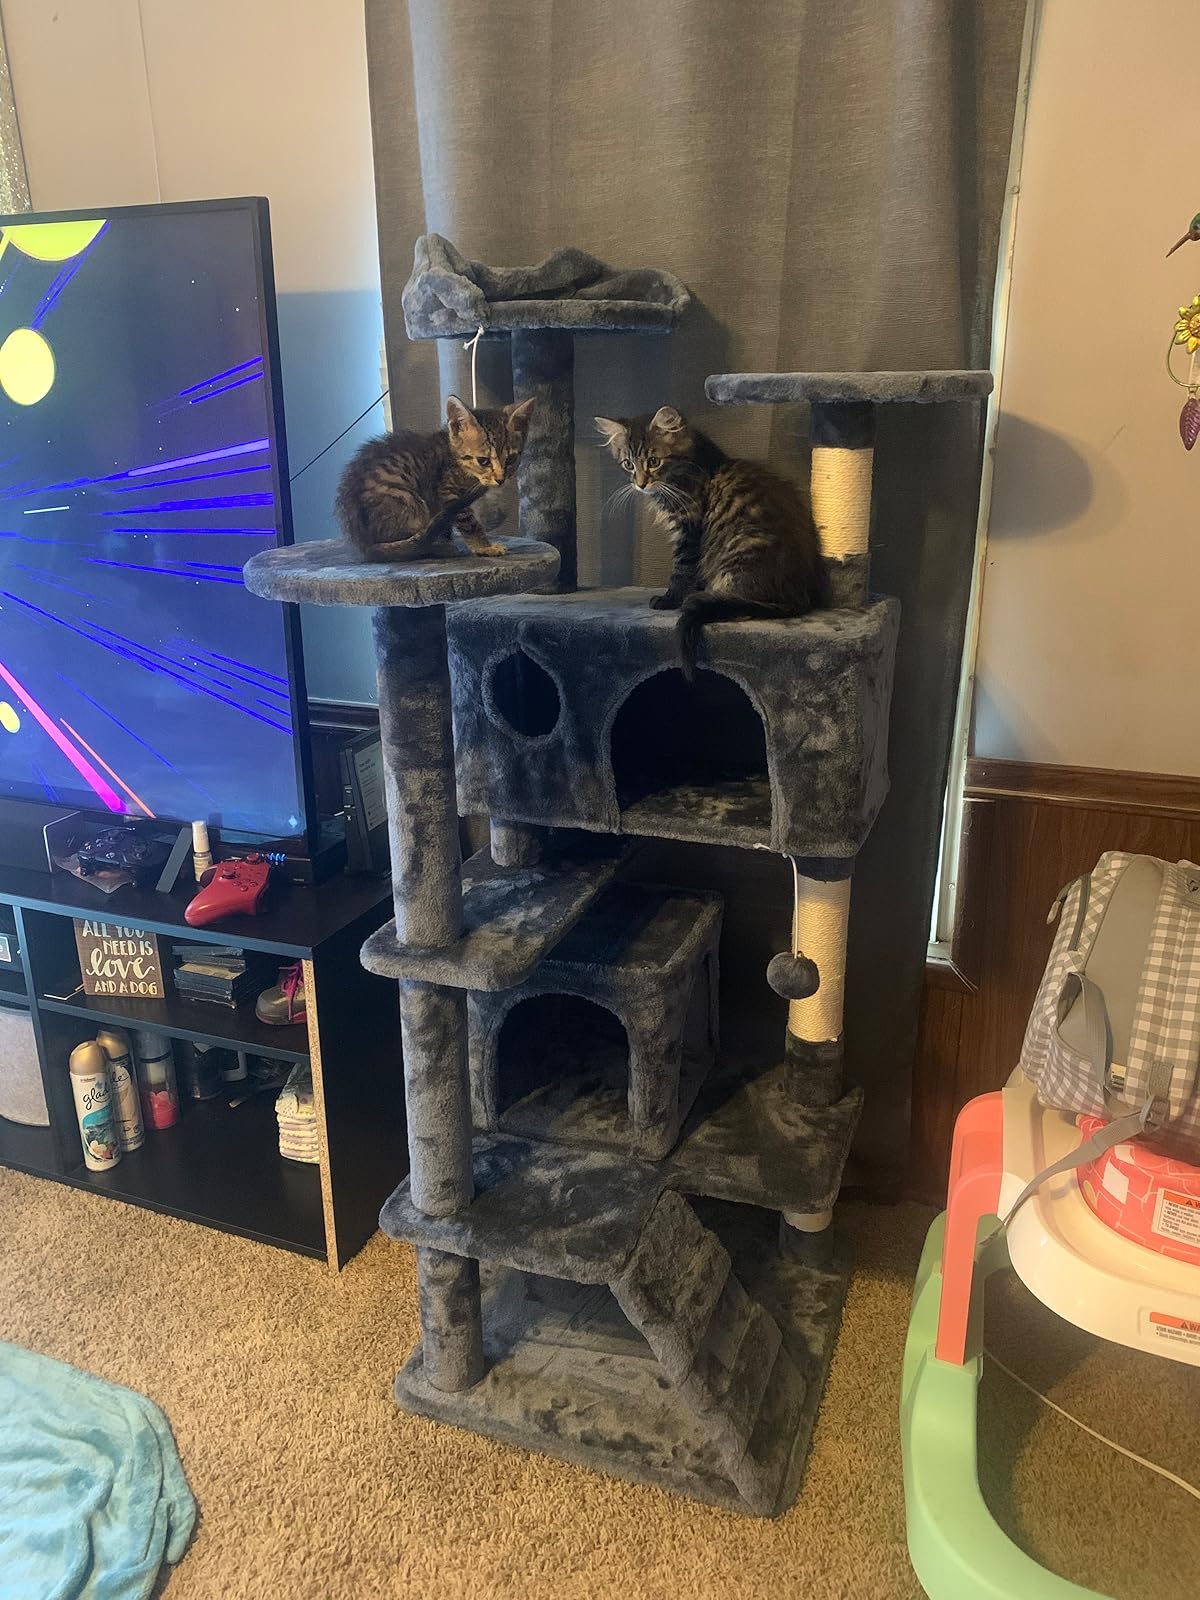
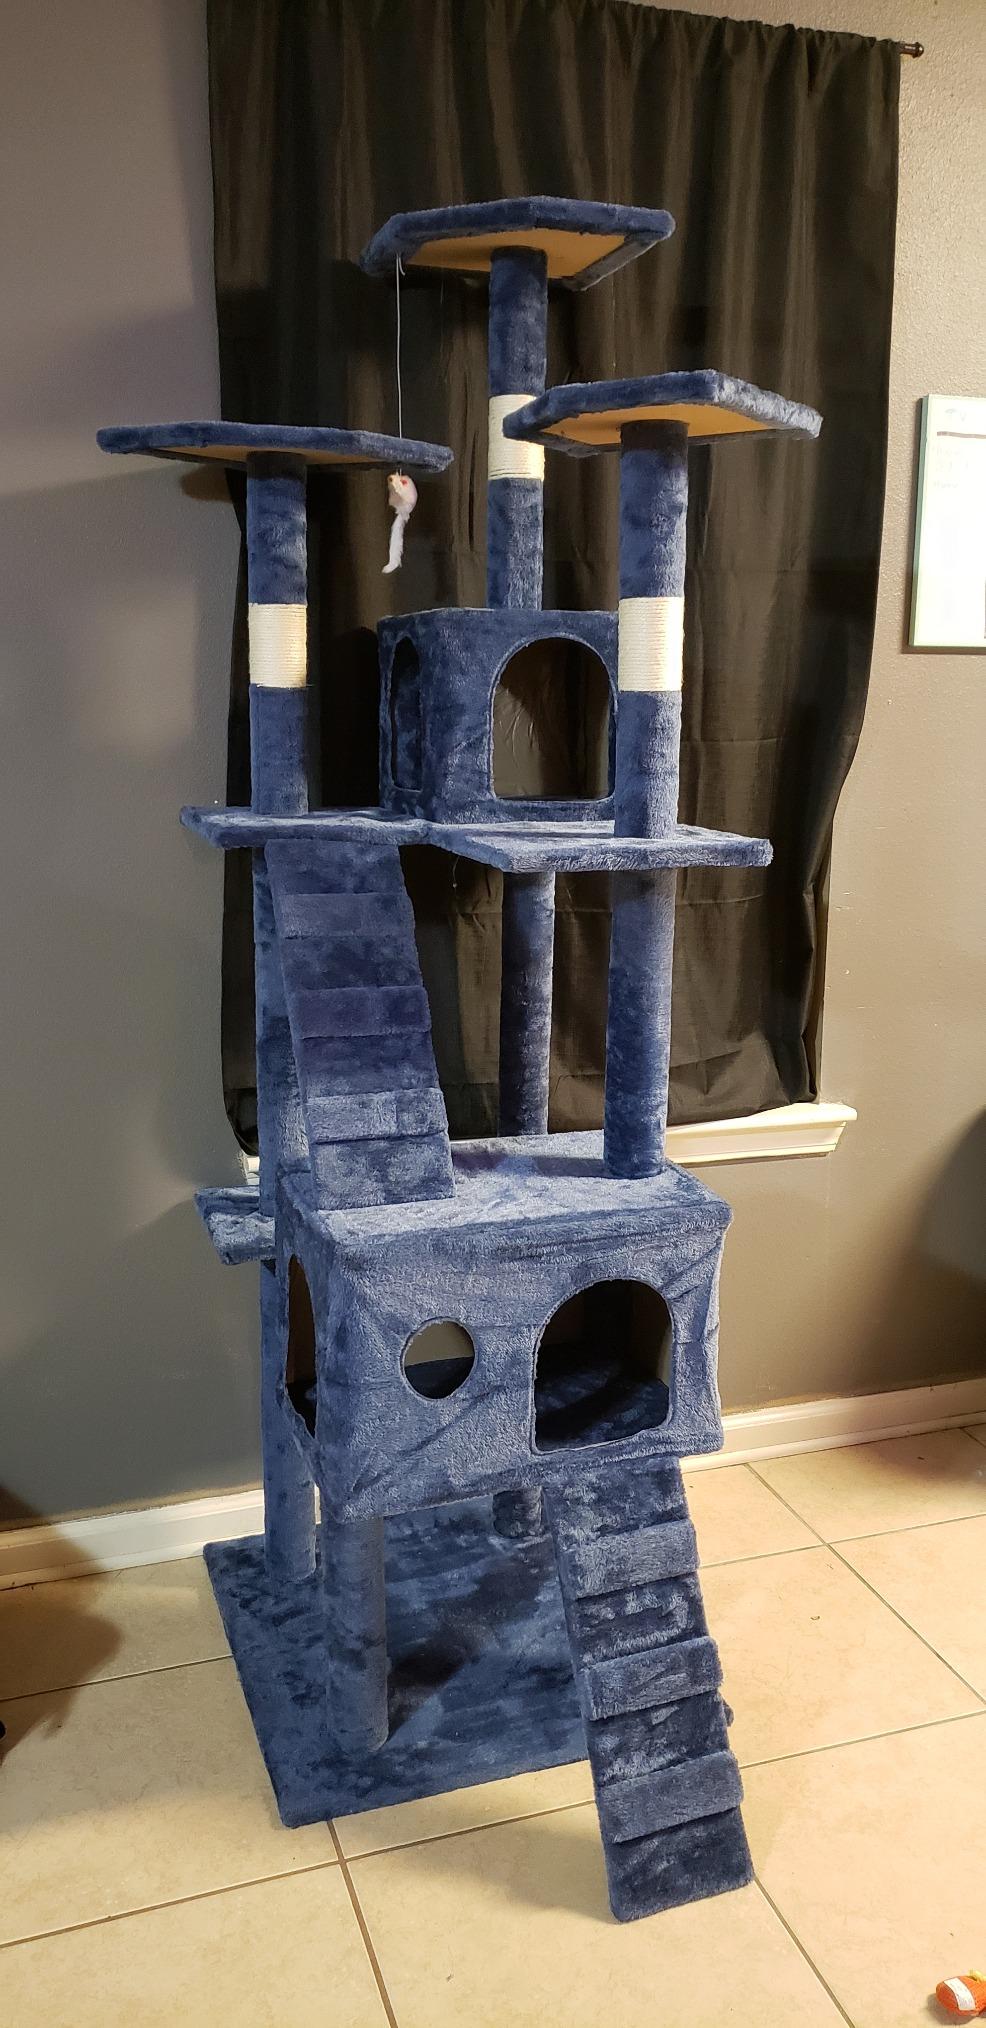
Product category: items_cat tree
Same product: no